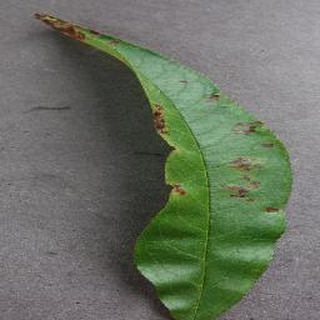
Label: peach_bacterial_spot